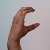
The image shows a hand gesture representing the letter 'C' in Indian Sign Language.